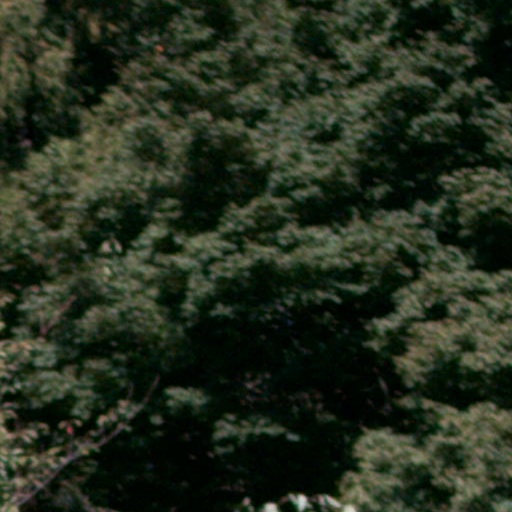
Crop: cassava